George F. Cram

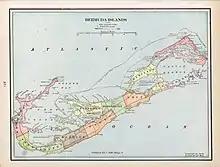
"Bermuda Islands", page of Cram's 1901 world atlas

George Franklin Cram (1842–1928) was an American map publisher. He served in the U.S. Army during the American Civil War as a first sergeant in Company F of the 105th Illinois Volunteers serving until the end of the war. Upon mustering out he then joined his uncle Rufus Blanchard's Evanston map business in 1867. Two years later, he became sole proprietor of the firm and renamed it the George F. Cram Co. which became a leading map firm in the United States. The best known atlas began as "The Standard Atlas of the United States" which eventually was renamed the "Unrivaled Family Atlas" which ran for dozens of editions over many decades. His was one of the first American firms to publish a world atlas. Cram's firm was instrumental in developing the cerography technique, in which metal printing plates were created by electroplating a wax engraved model. It made large and vastly less expensive print runs possible, which brought more affordable maps into people's homes.